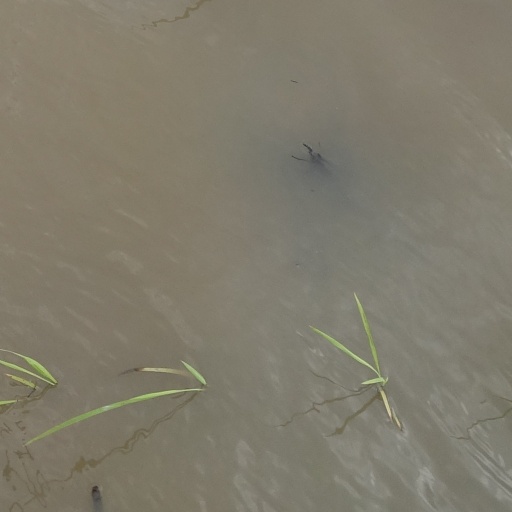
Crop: rice